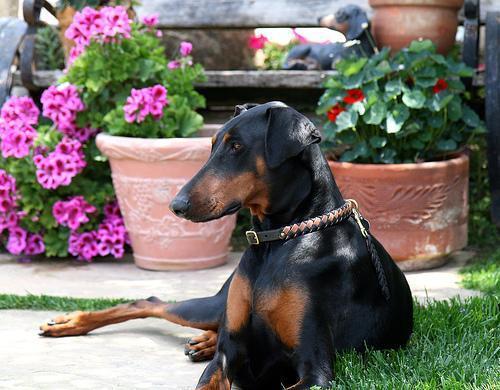
Doberman